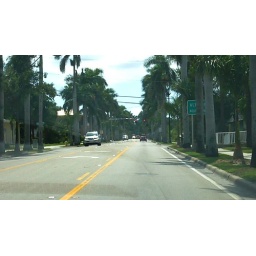
This is McGregor, the road by the edison house